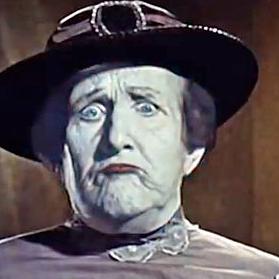
Age: 69